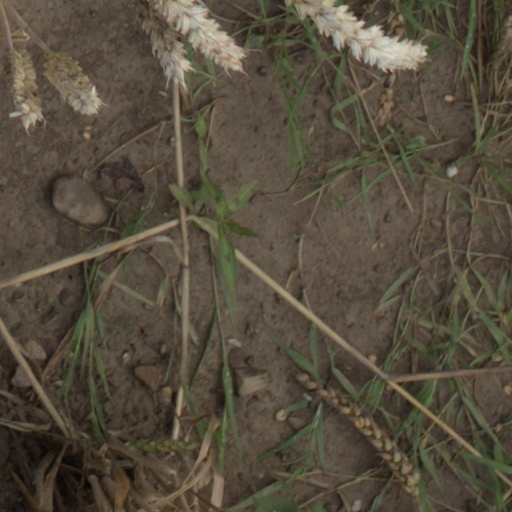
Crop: wheat